Edward Carson

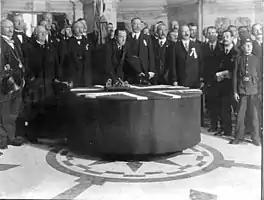
Sir Edward Carson signing the Ulster Covenant

Carson campaigned against Home Rule. He spoke against the Bill in the House of Commons and organised rallies in Ireland promoting a provisional government for "the Protestant province of Ulster" to be ready, should a third Home Rule Bill come into law.